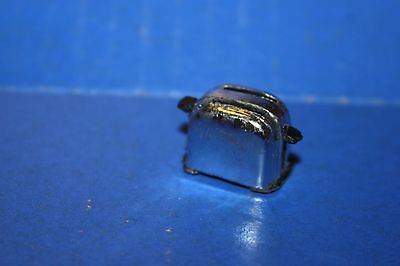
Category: toaster